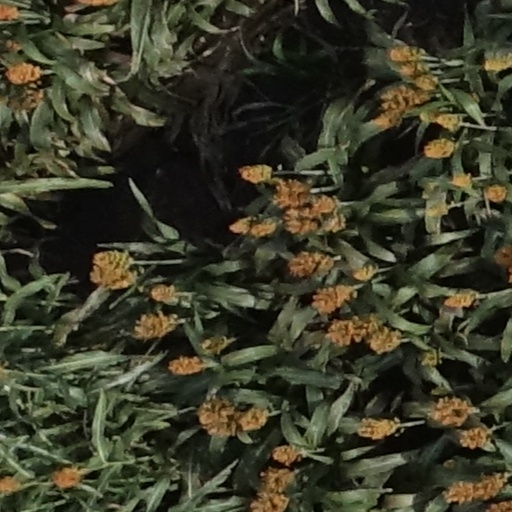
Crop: sorghum